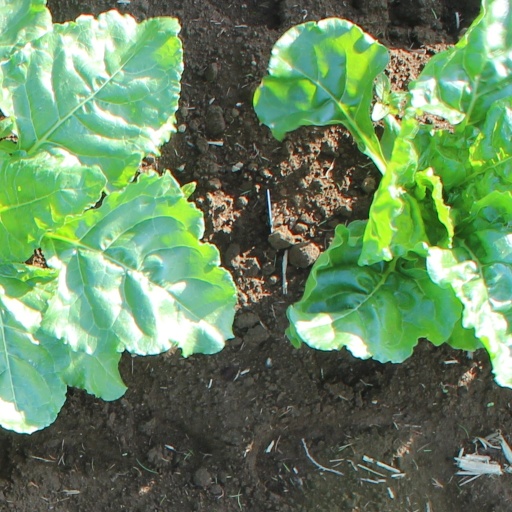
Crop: sugar beet